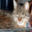
Label: cat